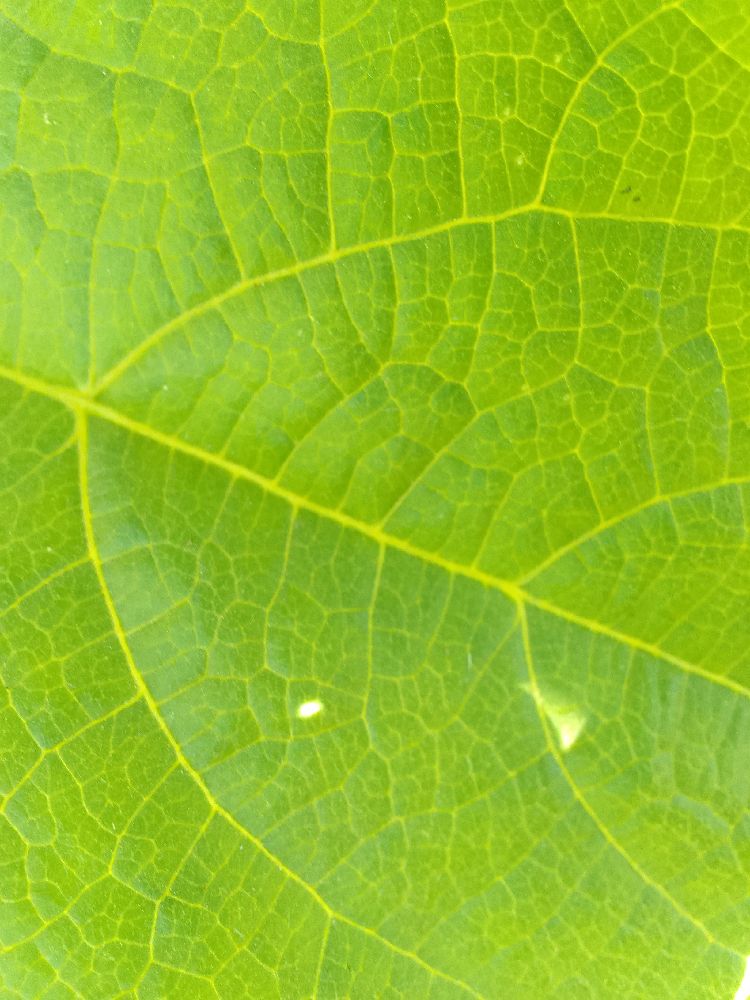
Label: healthy